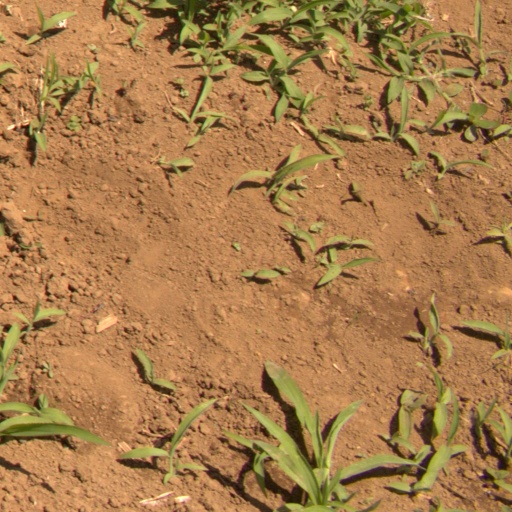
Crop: Jerusalem artichoke